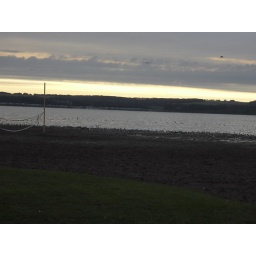
Birds in the sky and in the water or just lining the beach